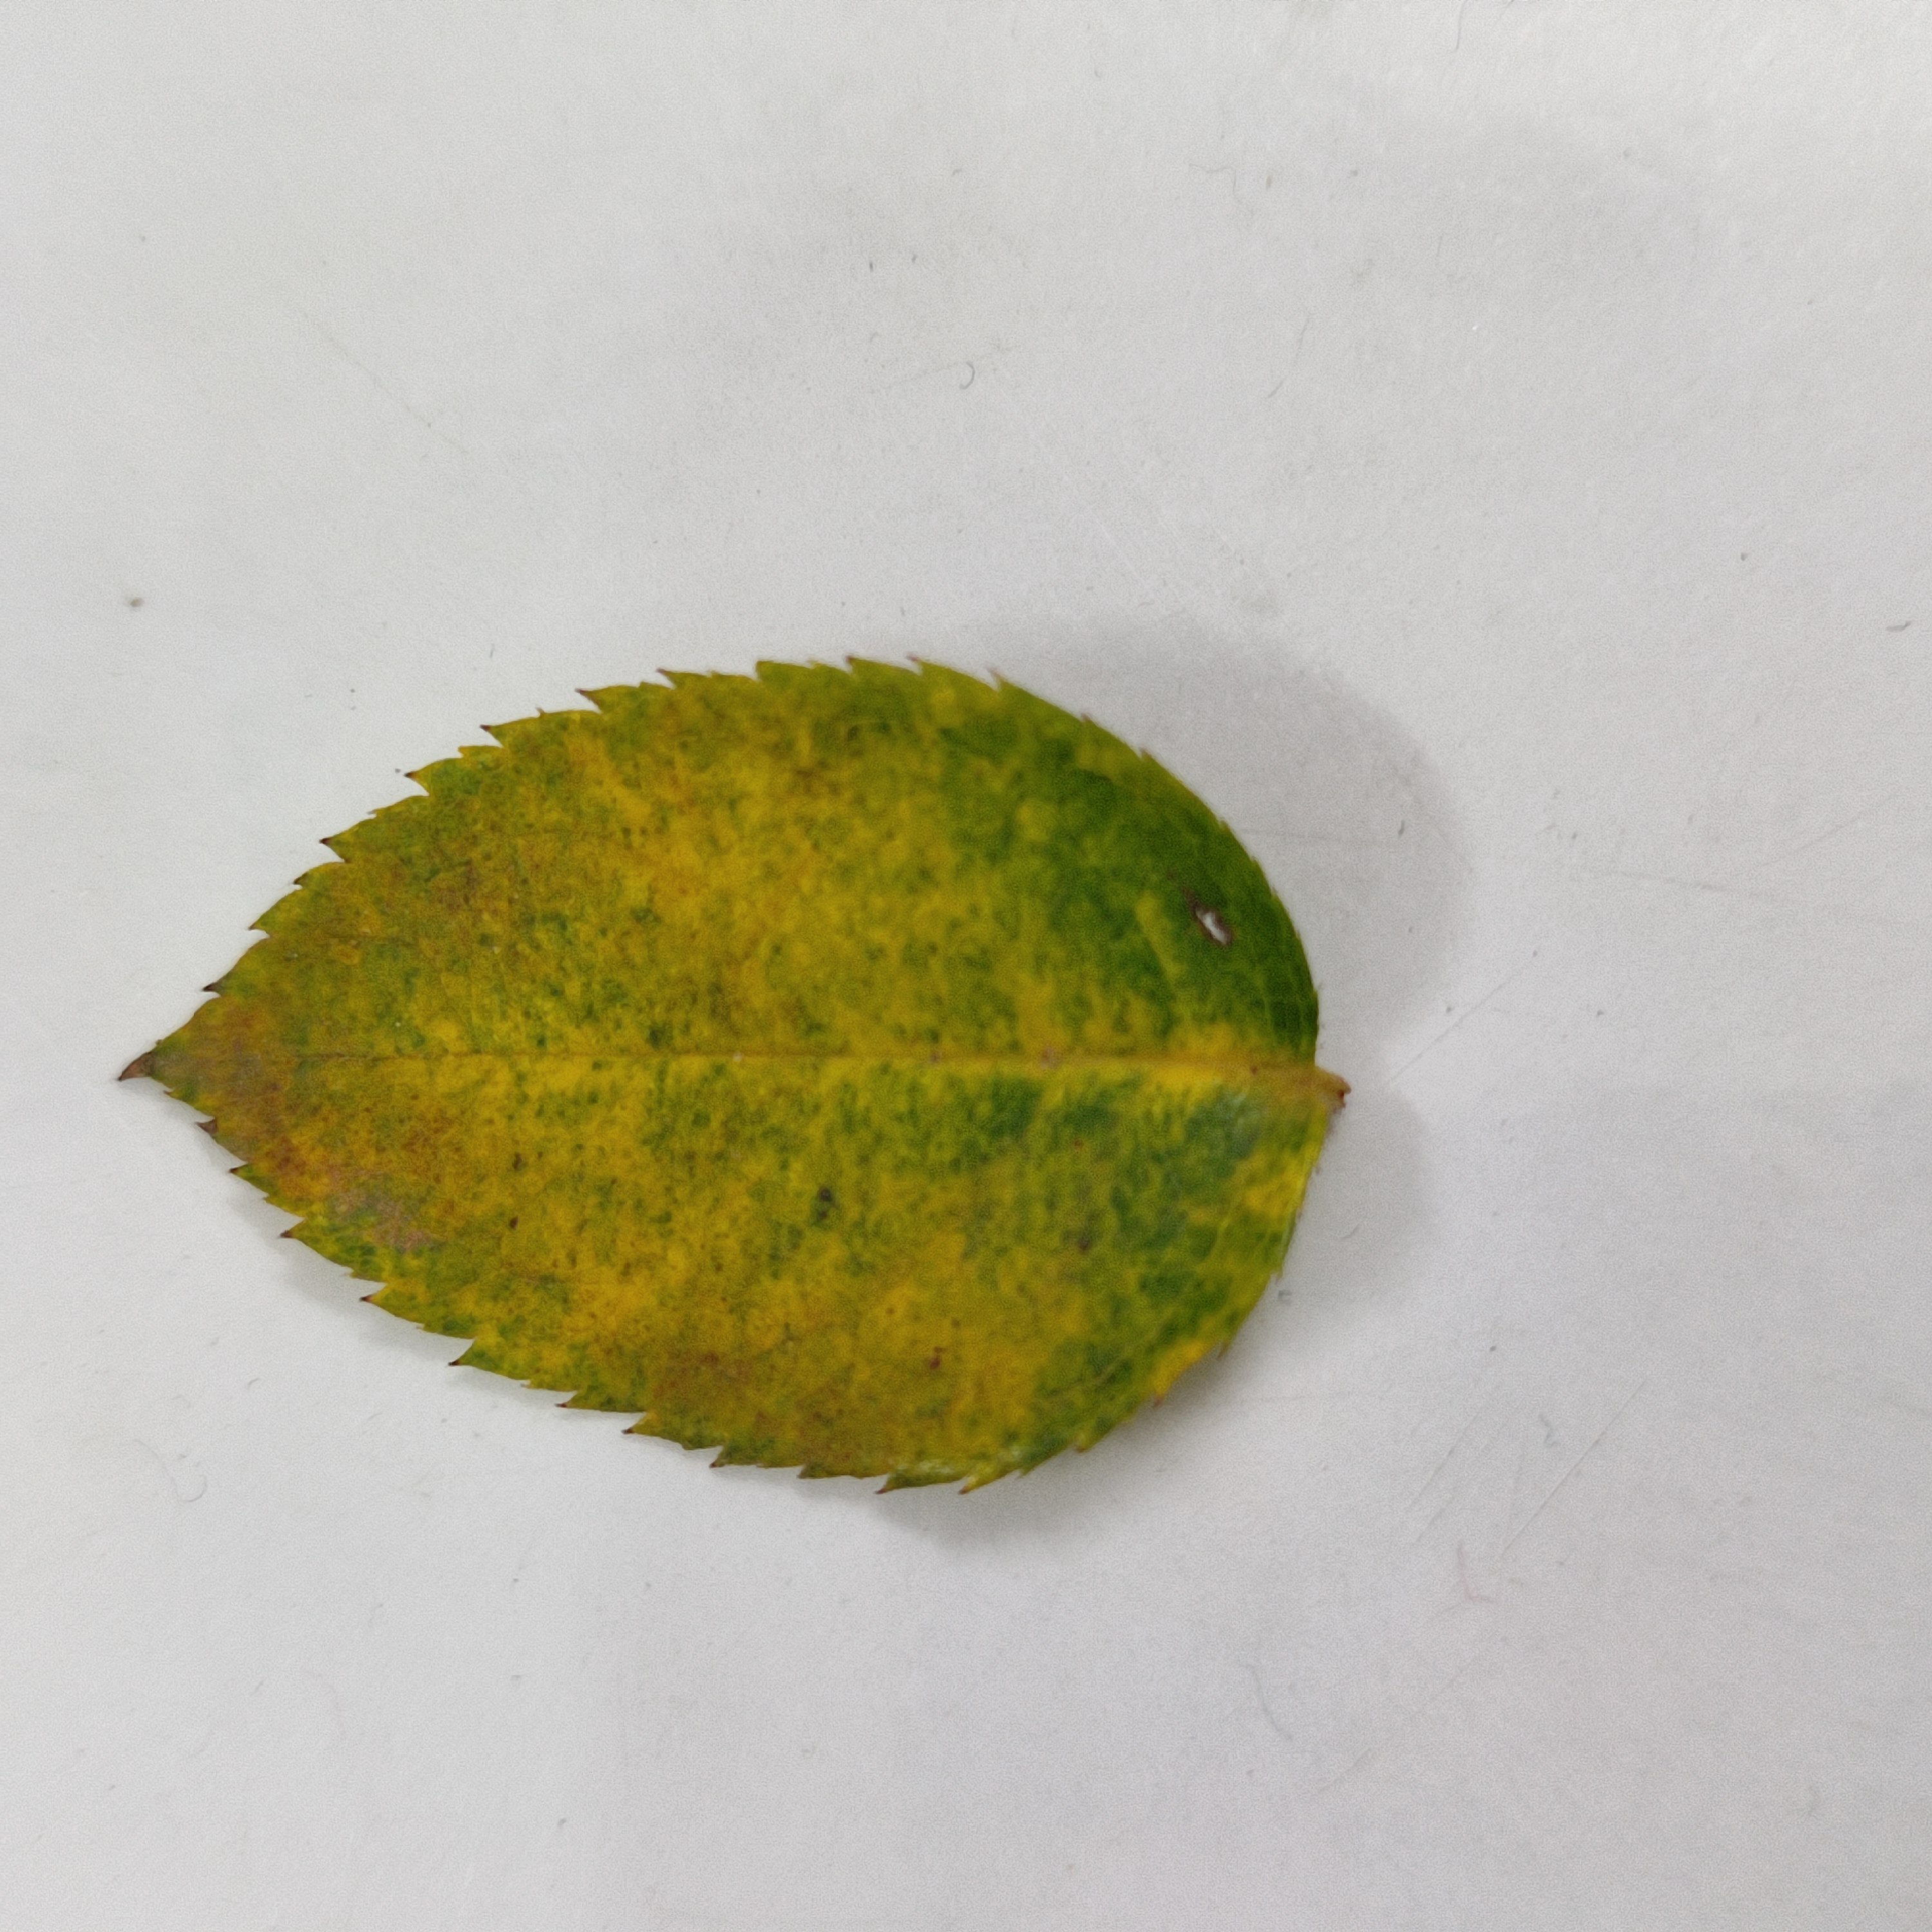
Label: Yellow Mosaic Virus